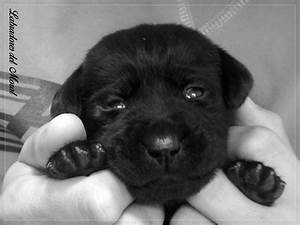
Label: dog